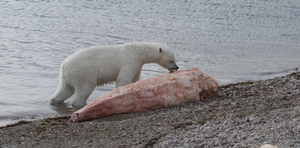
La nécrophagie est le fait de manger des cadavres.